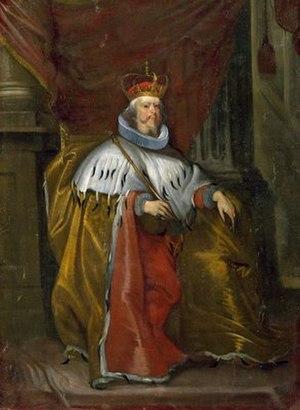
Cornelis de Wael, né le 7 septembre 1592 à Anvers, mort le 21 avril 1667 à Rome, est un peintre, dessinateur, graveur et marchand d’art flamand.